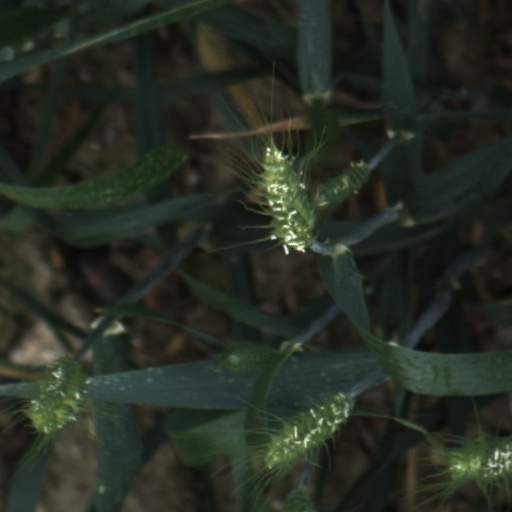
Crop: wheat